Yuri Zhirkov

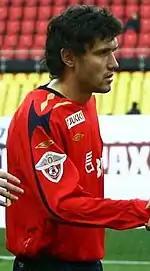
Zhirkov playing for CSKA Moscow

Zhirkov made his debut in the CIS Cup against Gomel and was replaced in the 70th minute. The final score was 2–2. In his second match, against Pakhtakor Tashkent, he played all 90 minutes, with the final score being 2–1. In the last qualifying match against Regar-TadAZ Tursunzoda, which also ended 2–1, Zhirkov played all 90 minutes.